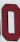
Number: 0